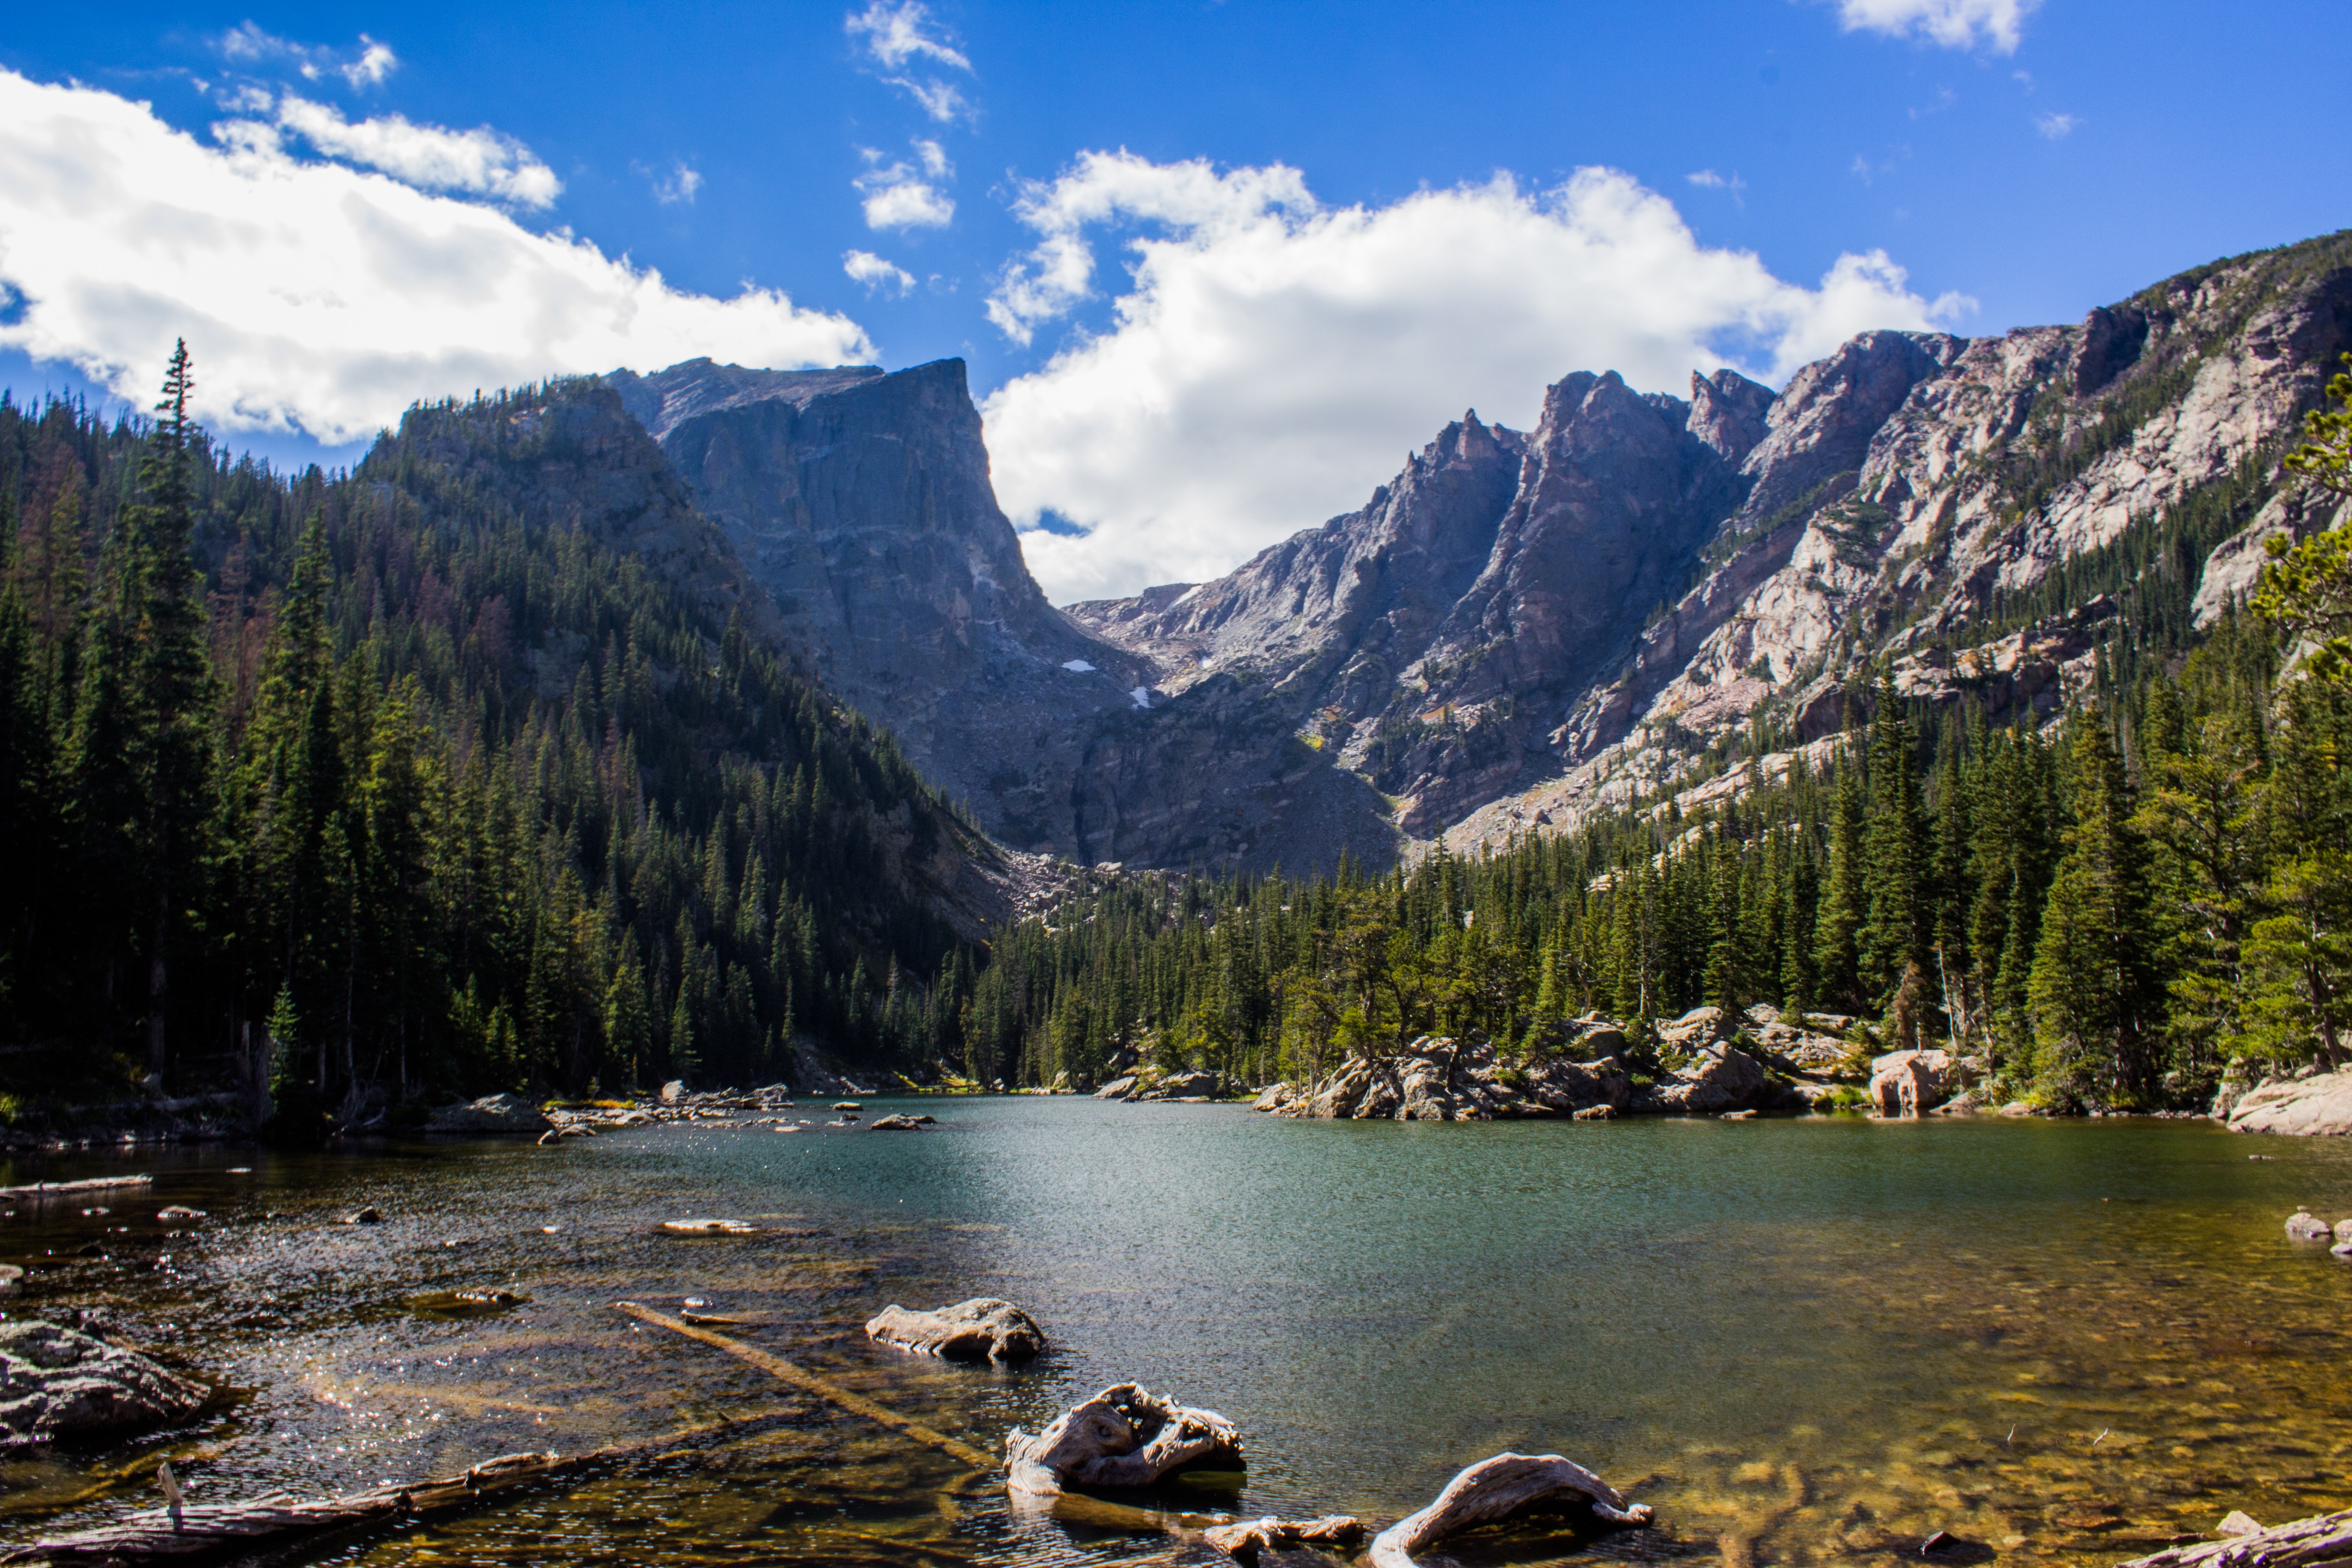
landscape, tree, nature, forest, wilderness, walking, mountain, lake, river, valley, mountain range, fjord, national park, alps, plateau, loch, landform, geographical feature, mountainous landforms